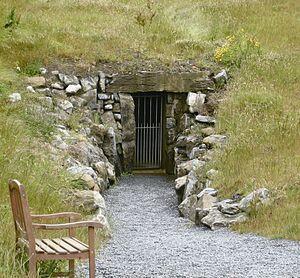
Pol an Ionain est une grotte située près de Doolin dans le comté de Clare, en Irlande. C'est une grotte touristique réputée pour héberger des stalactites parmi les plus anciennes connues dans le monde.